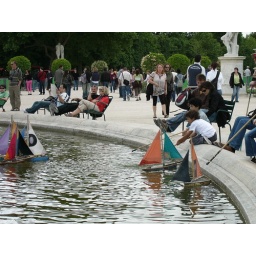
Traditional toy sail boats in one of theTuileries' ponds.